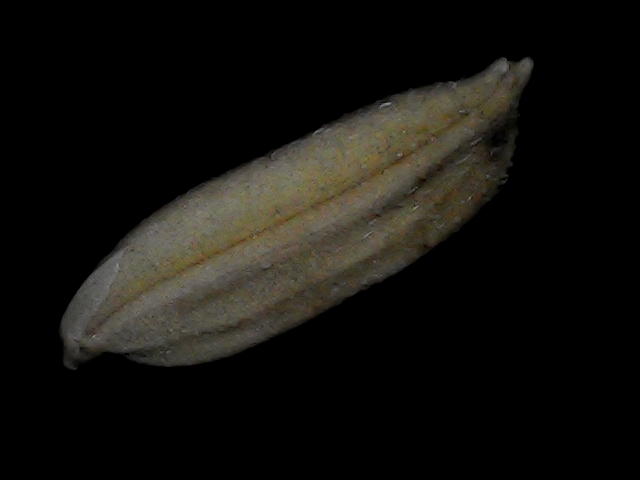
Rice variety: Bd72